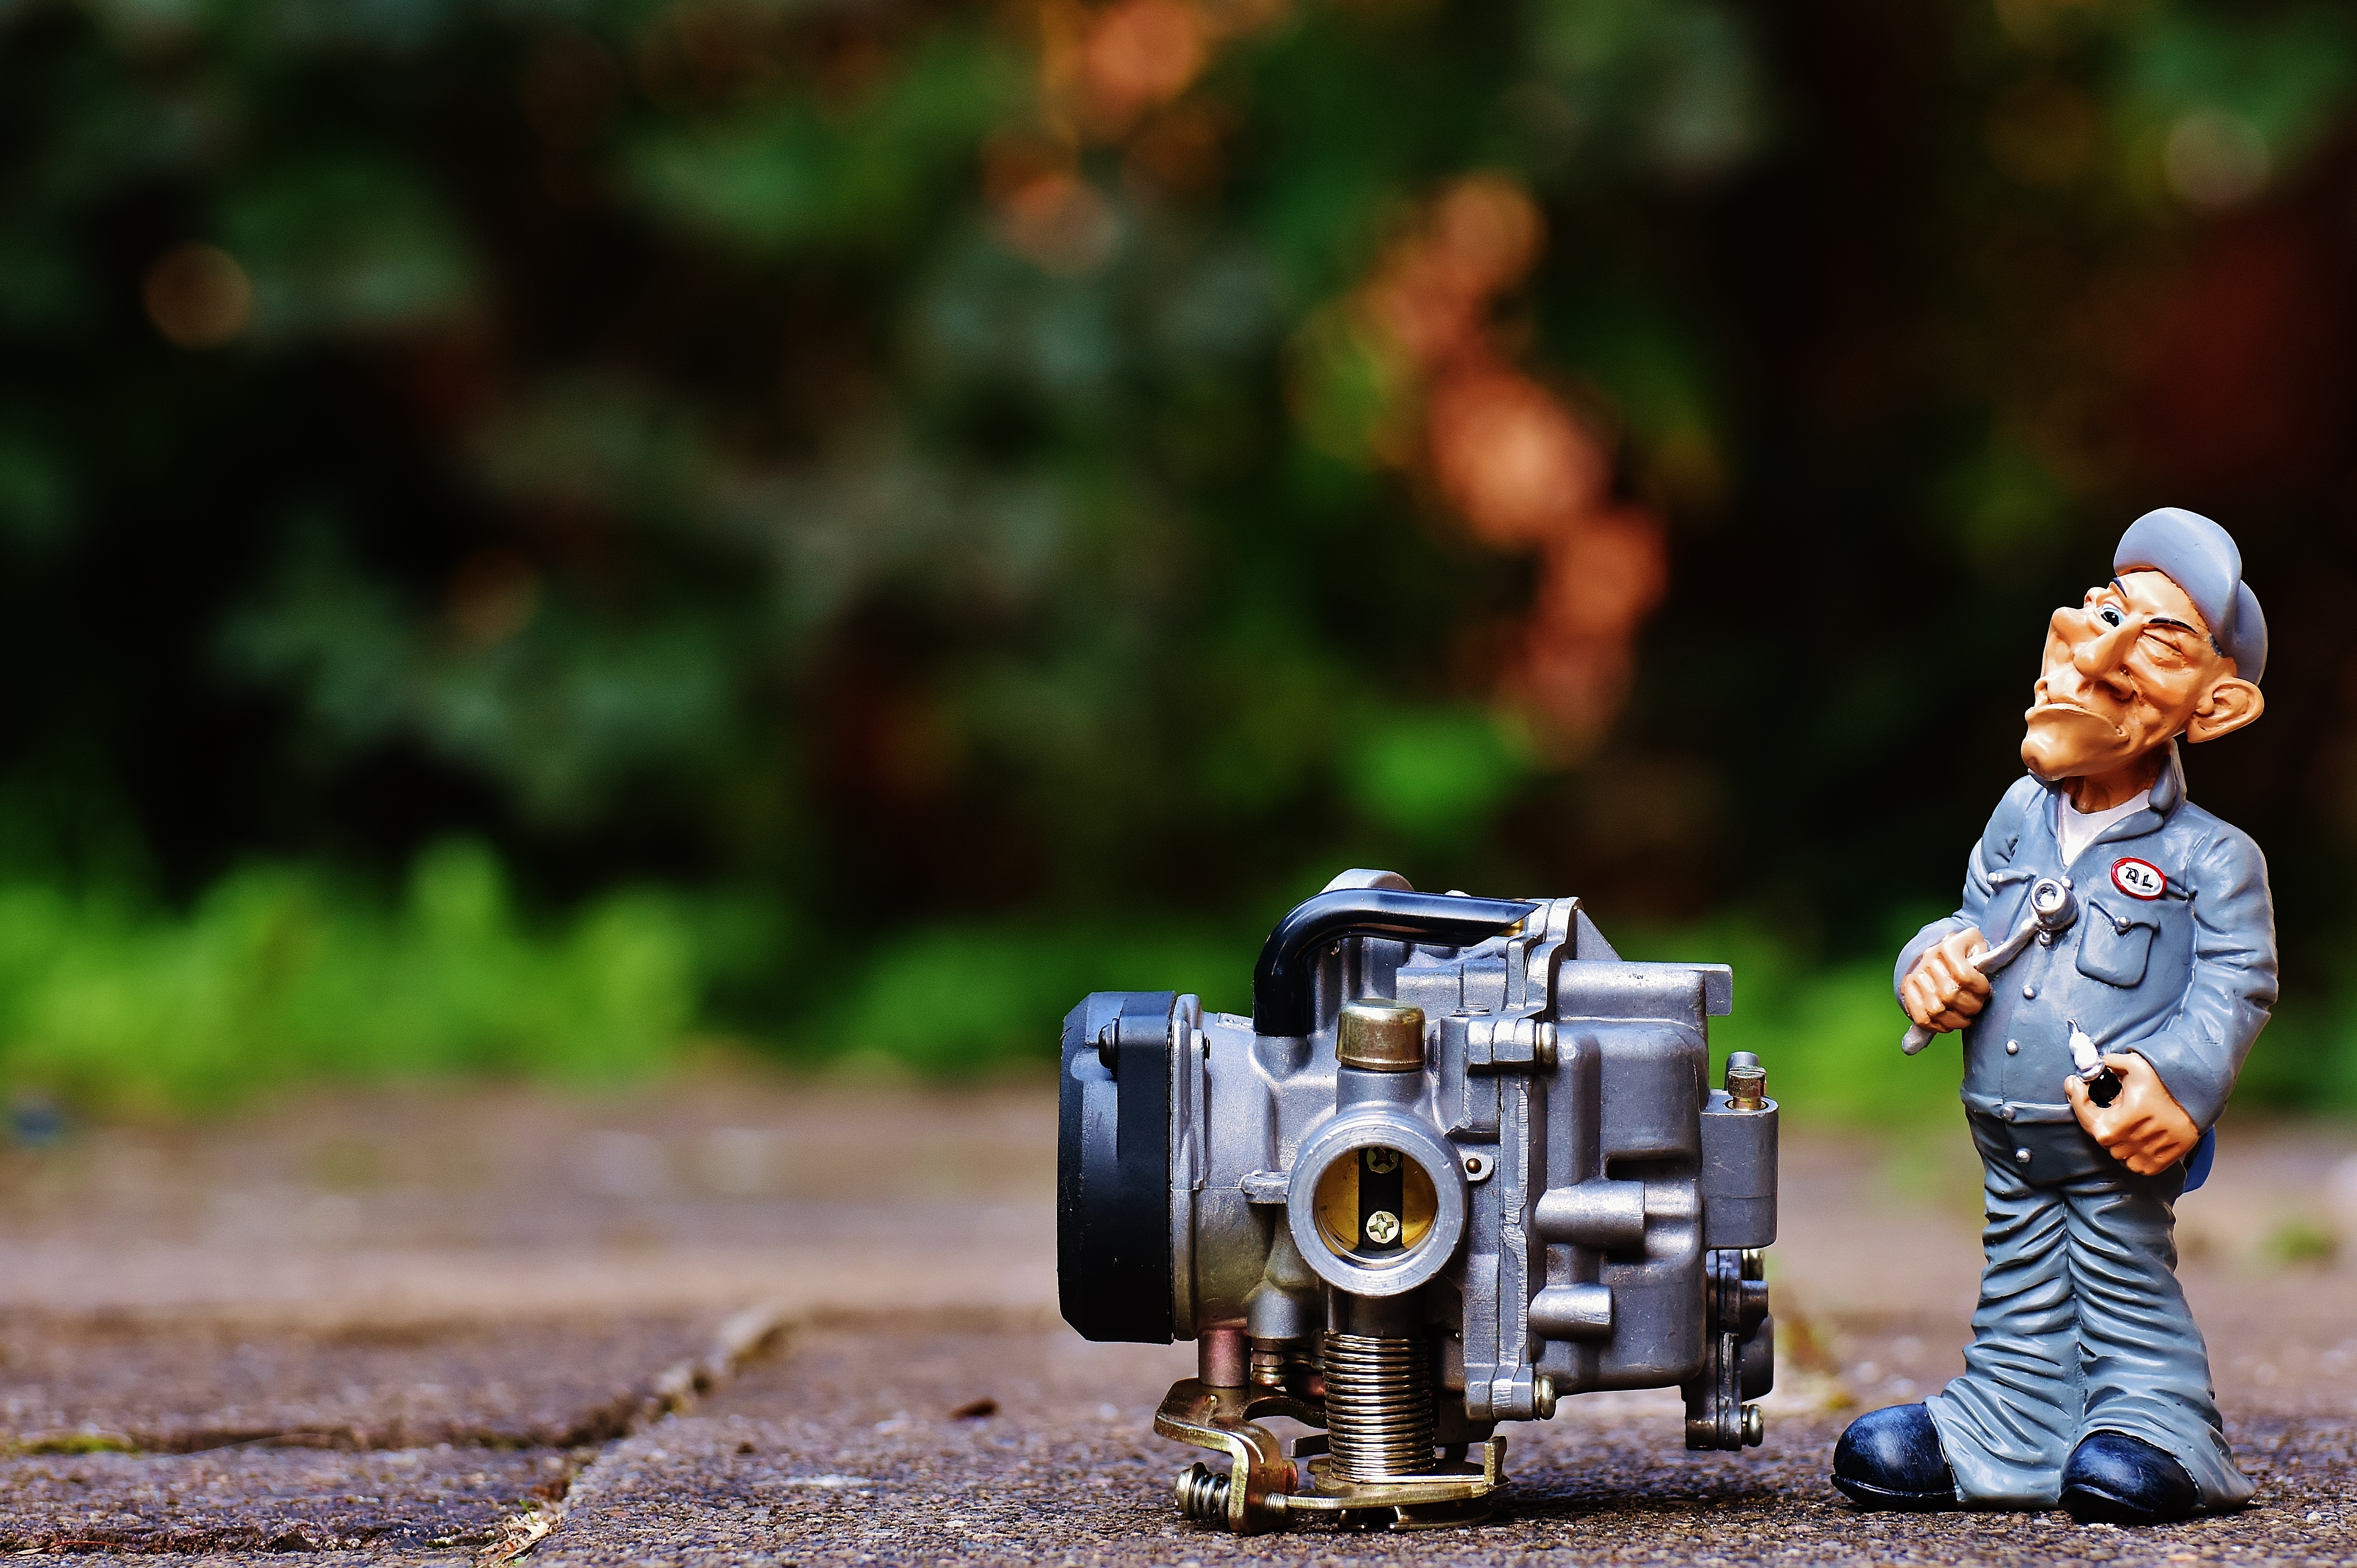
cute, repair, toy, fig, screw, wrench, funny, mechanic, screenshot, screwdrivers, carburetor